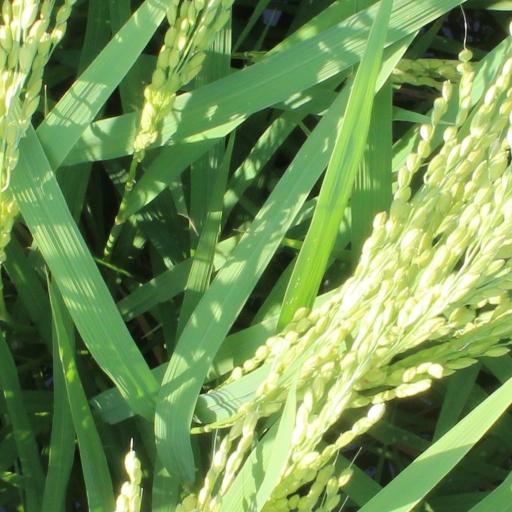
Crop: rice